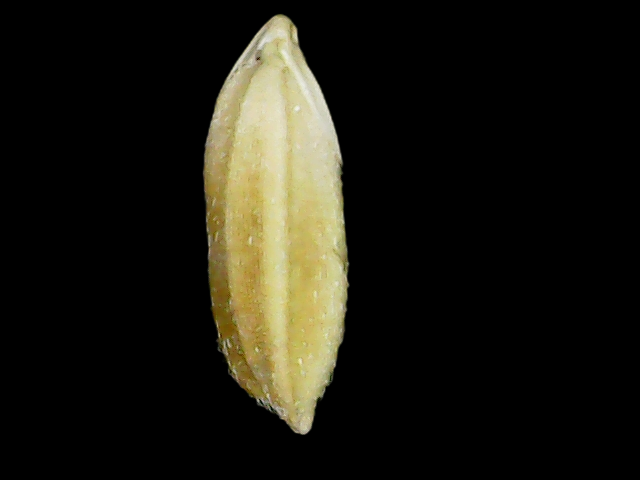
Rice variety: Bd95